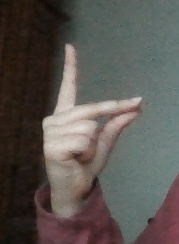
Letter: ta